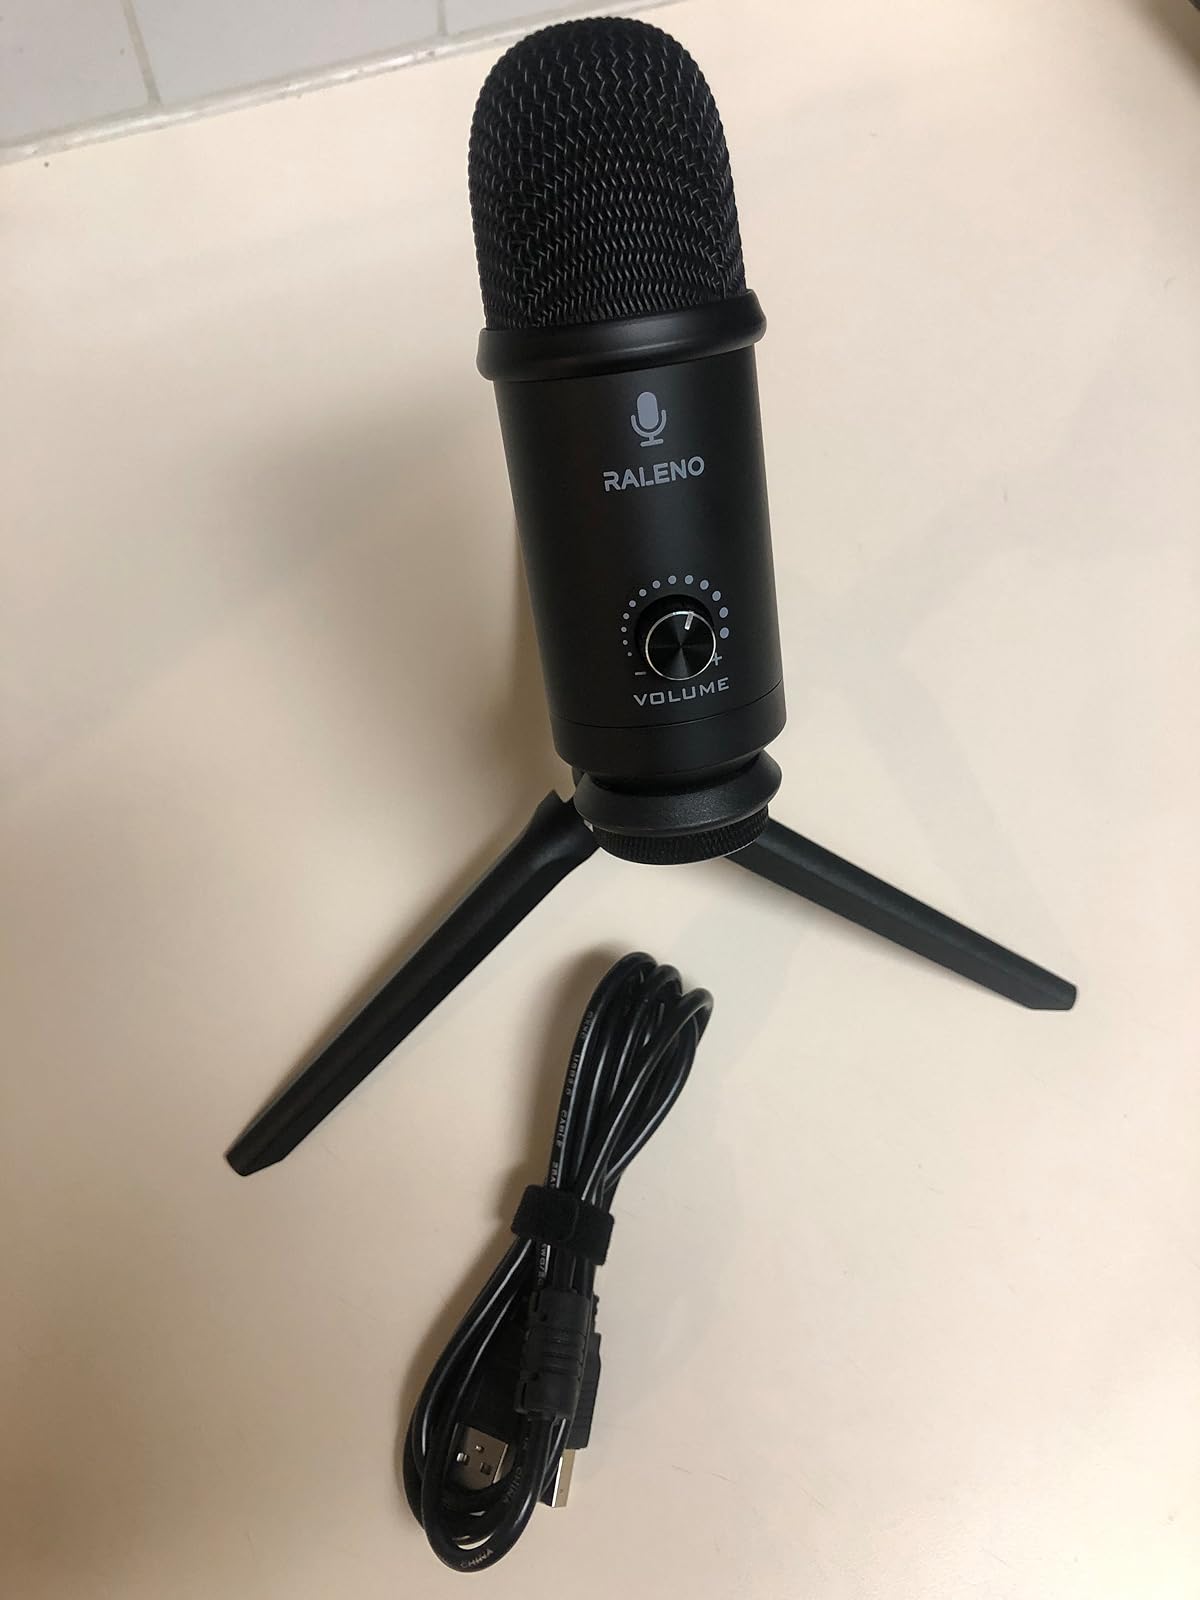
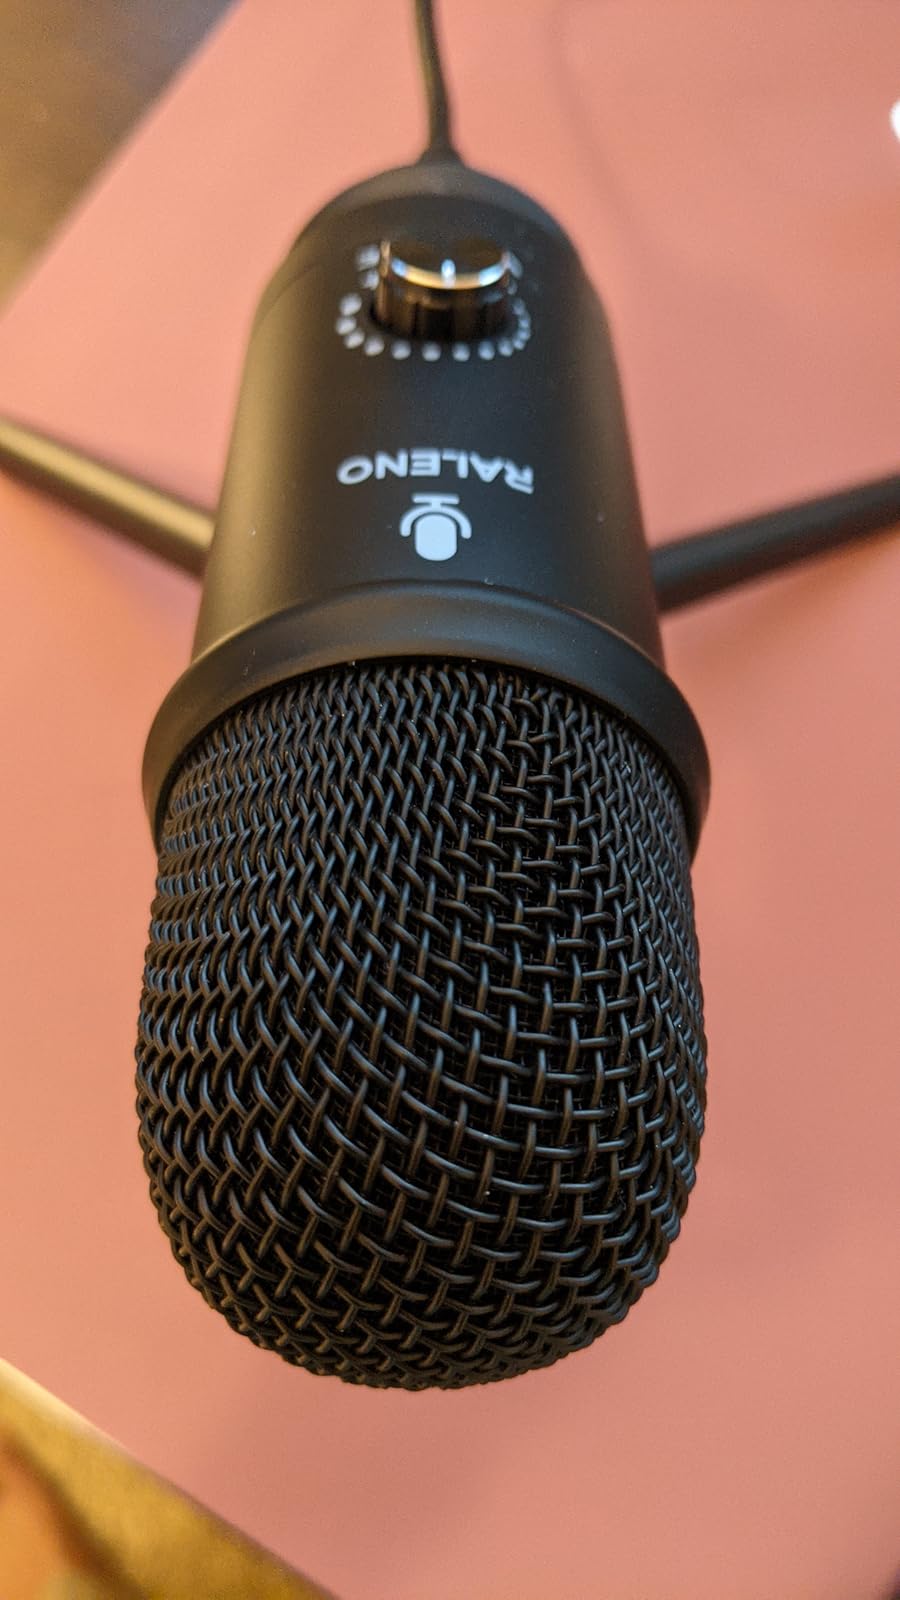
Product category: microphone
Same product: yes